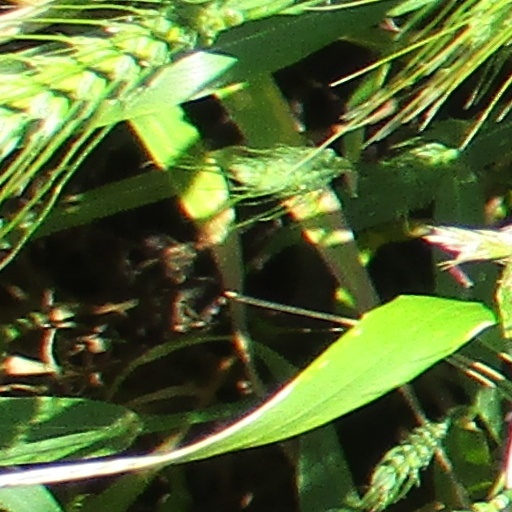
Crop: wheat